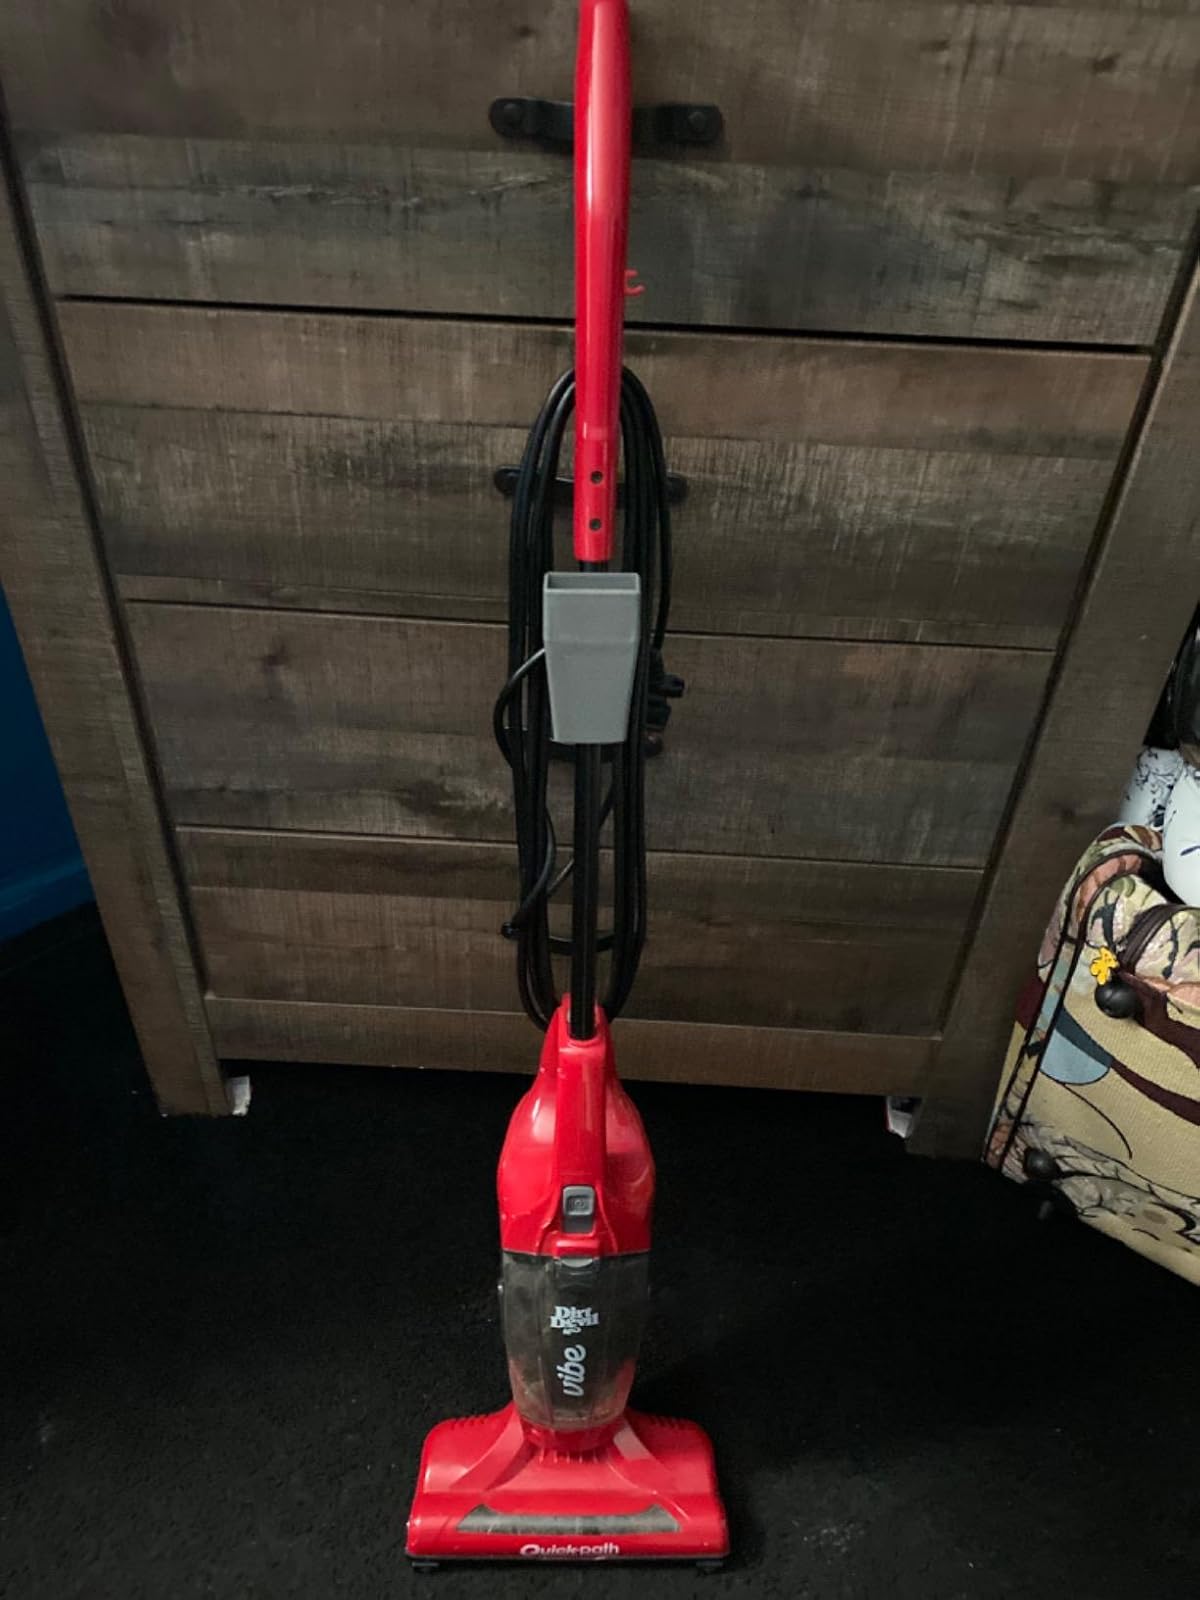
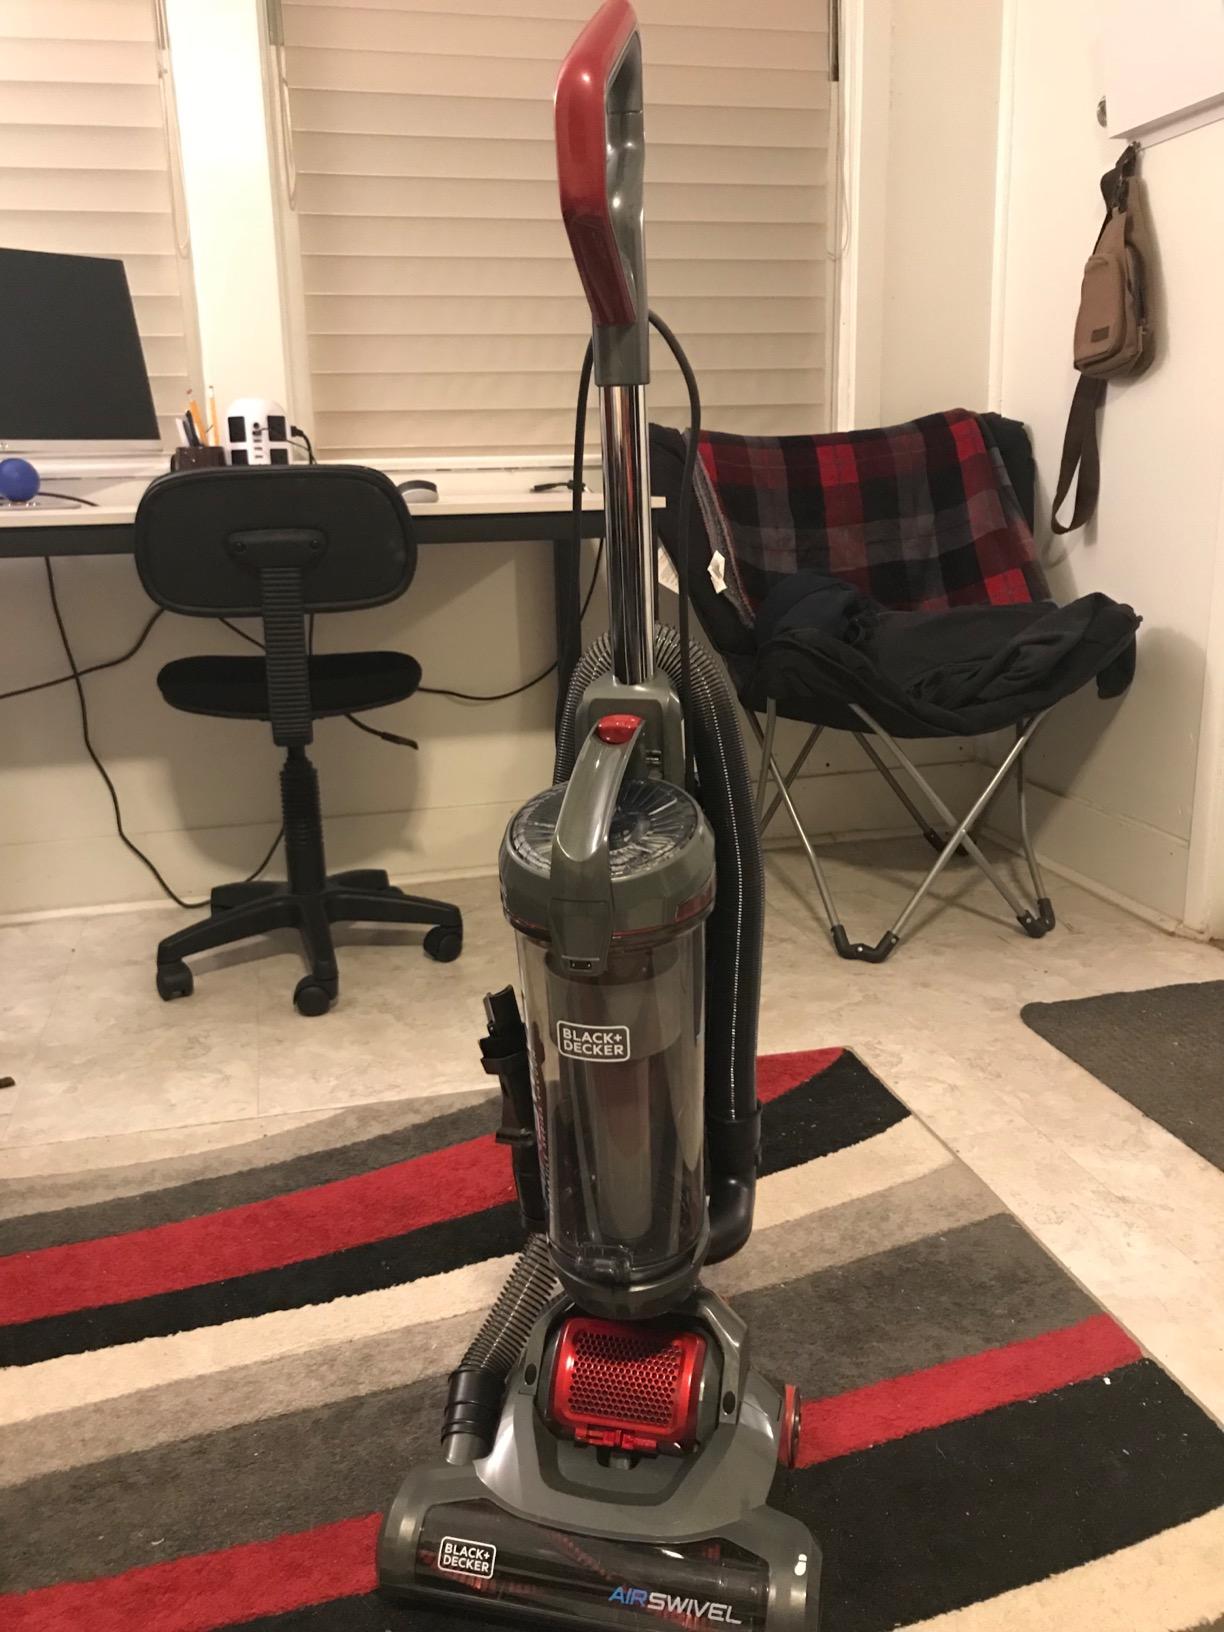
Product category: items_vacuum
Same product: no